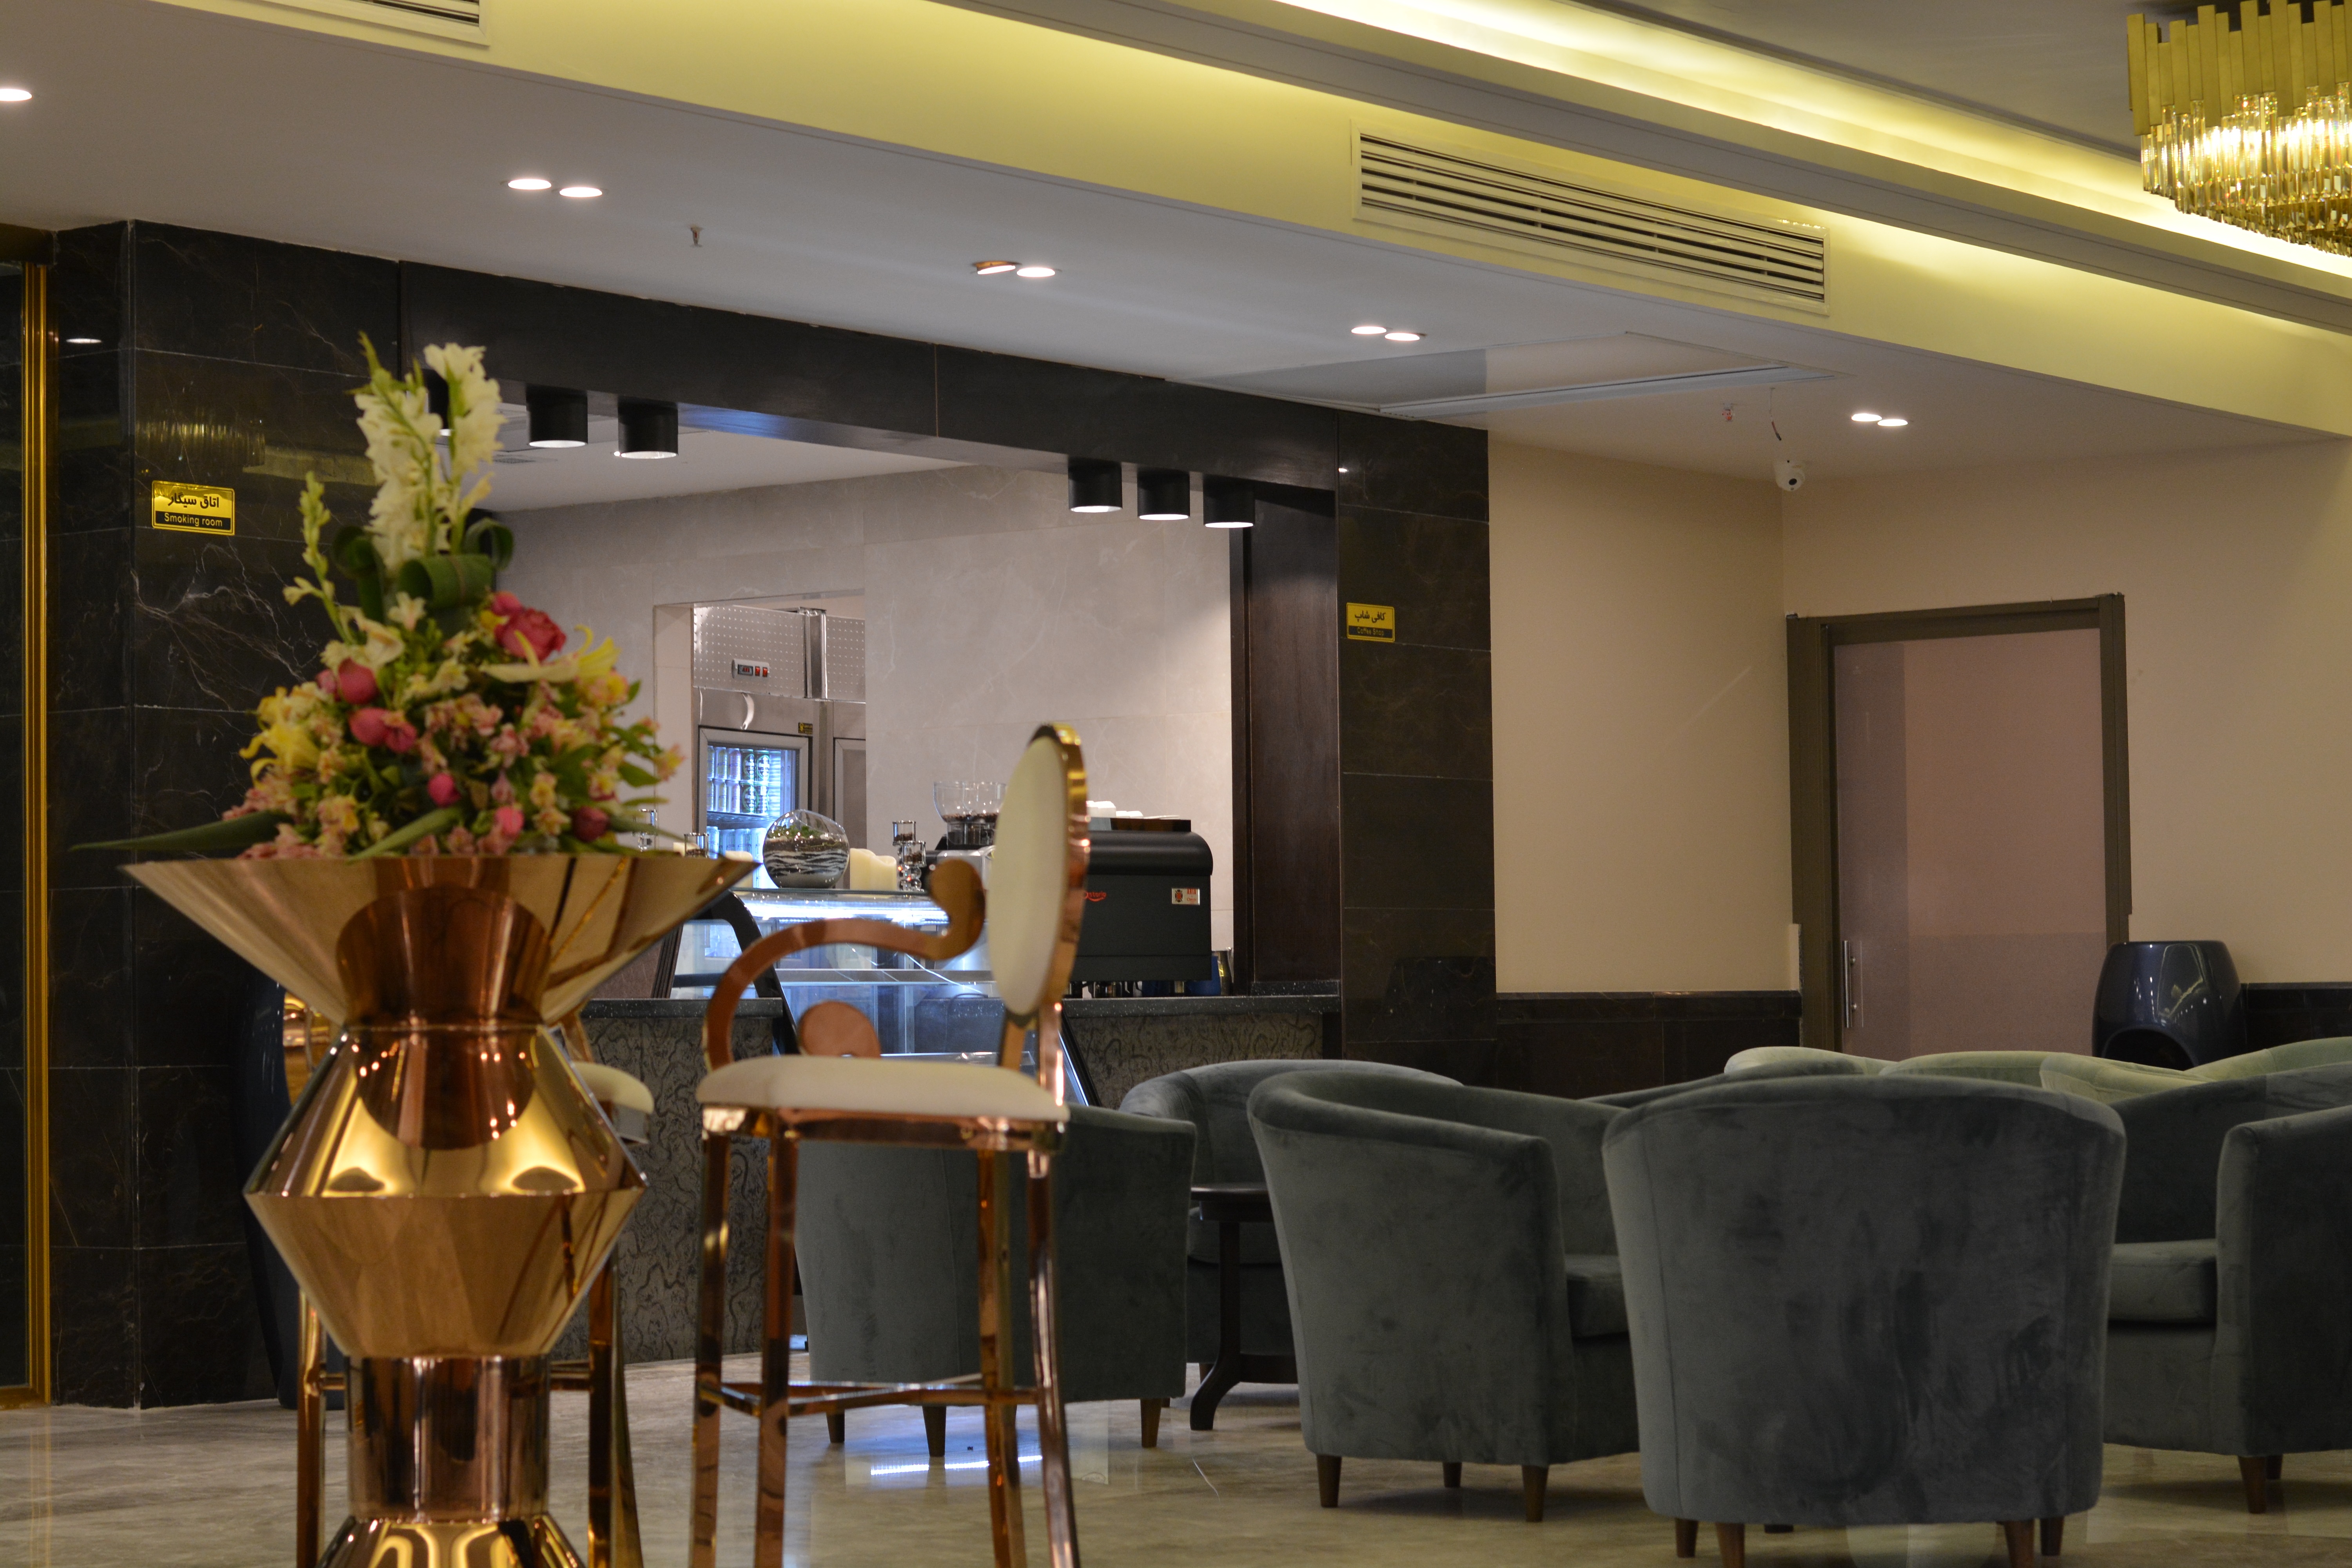
drink, building, interior design, room, lobby, restaurant, furniture, hotel